Vitellogenesis

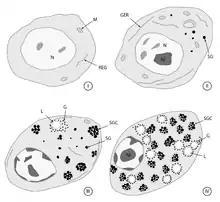
Diagram of vitellogenesis in the digenean "Crepidostomum metoecus". GER: granular endoplasmic reticulum; L: lipid droplet; M: mitochondrion; N: nucleus; Nl: nucleolus; SG: shell globule; SGC: shell globule cluster.

Vitellogenesis is the process of yolk protein formation in the oocytes during sexual maturation. The term "vitellogenesis" comes from the Latin "vitellus" ("egg yolk"). Yolk proteins, such as lipovitellin and phosvitin, provides maturing oocytes with the metabolic energy required for development. Vitellogenins are the precursor proteins that lead to yolk protein accumulation in the oocyte. In vertebrates, estrogen and vitellogenin production have a positive correlation. When estrogen production in the ovary is increased via the activation of the hypothalmo-pituitary axis it leads to heightened vitellogenin production in the liver. Vitellogenin production in the liver is the first step of vitellogenesis. Once Vitellogenins are released into the blood stream where they are then transported to the growing oocyte where they lead to yolk protein production. The transport of vitellogenins into the maturing oocyte is done via endocytosis mediated by a receptor which is a low-density lipoprotein receptor (LDLR). Yolk is a lipoprotein composed of proteins, phospholipids and neutral fats along with a small amount of glycogen. The yolk is synthesised in the liver of the female parent in soluble form. Through circulation it is transported to the follicle cells that surround the maturing ovum, and is deposited in the form of yolk platelets and granules in the ooplasm. The mitochondria and Golgi complex are said to bring about the conversion of the soluble form of yolk into insoluble granules or platelets.